Richard Petty Motorsports

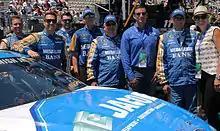
Driver Sam Hornish Jr. (second from left) and the No. 9 team at Sonoma in 2015.

In September 2014, Marcos Ambrose announced he would not return to RPM for 2015, and would depart from NASCAR to return to Australia and the V8 Supercar Series for DJR Team Penske. Later that month, it was announced that primary sponsor Stanley Black & Decker would depart the team for Joe Gibbs Racing. On October 8, 2014, it was announced that Sam Hornish Jr. would drive the No. 9 car starting in 2015. Twisted Tea returned for four races including the Daytona 500. In late-February, it was announced that Medallion Bank, a subsidiary of team owner Andrew Murstein's Medallion Financial Corporation, would appear as a primary sponsor for select races. Medallion partnered with NASCAR Truck Series sponsor Camping World for the third and fourth races of the season (Las Vegas and Phoenix), and other companies including Mercury Marine and Lyon Financial. Hornish struggled during the year, with only three top tens including a best finish of eighth at Talladega in May to finish 26th in points. At the second to last race of the season at Phoenix, Richard Petty announced Hornish would not return to the team following season's end.